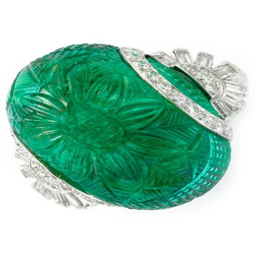
art period carved emerald and diamond ring